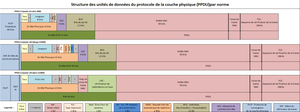
Structure PPDU BAN
Les liaisons sans fil à faible consommation énergétique sont de plus en plus utilisées afin de faire fonctionner des équipements connectés ou des réseaux de capteurs.
Le Body Area Network est une technologie de réseau sans fil basée sur les radio-fréquences qui consiste à interconnecter sur, autour ou dans le corps humain de minuscules dispositifs pouvant effectuer des mesures ou agir de façon active. Ces capteurs très miniaturisés, disposant d'une grande autonomie et utilisant des courants de très faible puissance, peuvent être capables de dialoguer avec un centre de service distant, pour alerter un service d'urgences hospitalières par exemple. Les principales applications se trouvent dans les domaines de la santé, des premiers secours, du militaire, du divertissement, du sport, de l'Intelligence ambiante ou des Interactions homme-machine.